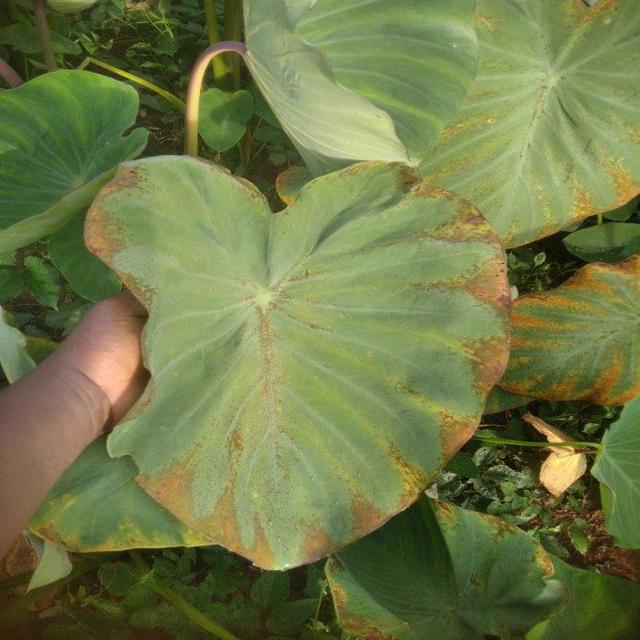
Label: Mid_Blight